Little Loomhouse

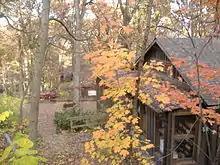
Looking downhill at the cabins

For many years the Loomhouse has sold a small portable table loom designed by First Lady Lou Henry Hoover, wife of President Herbert Hoover.